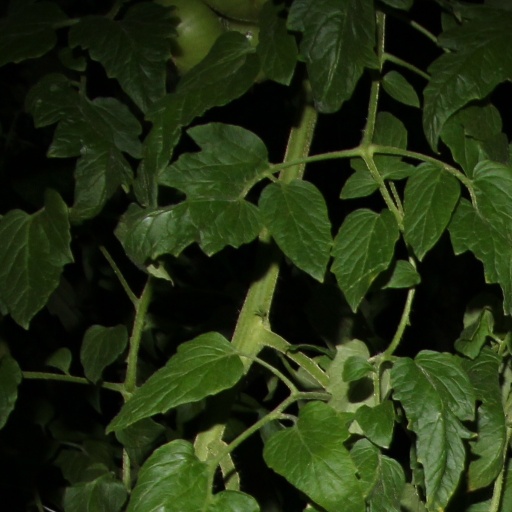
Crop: tomato